Modesto City–County Airport

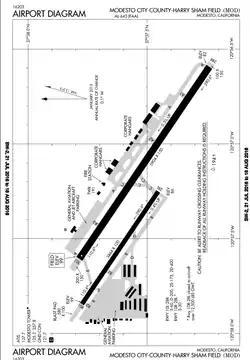

Modesto City–County Airport (Harry Sham Field) is two miles (3 km) southeast of Modesto in Stanislaus County, California, United States.